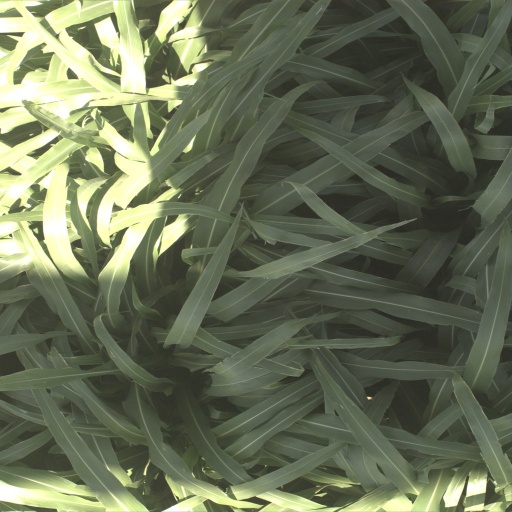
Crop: sorghum